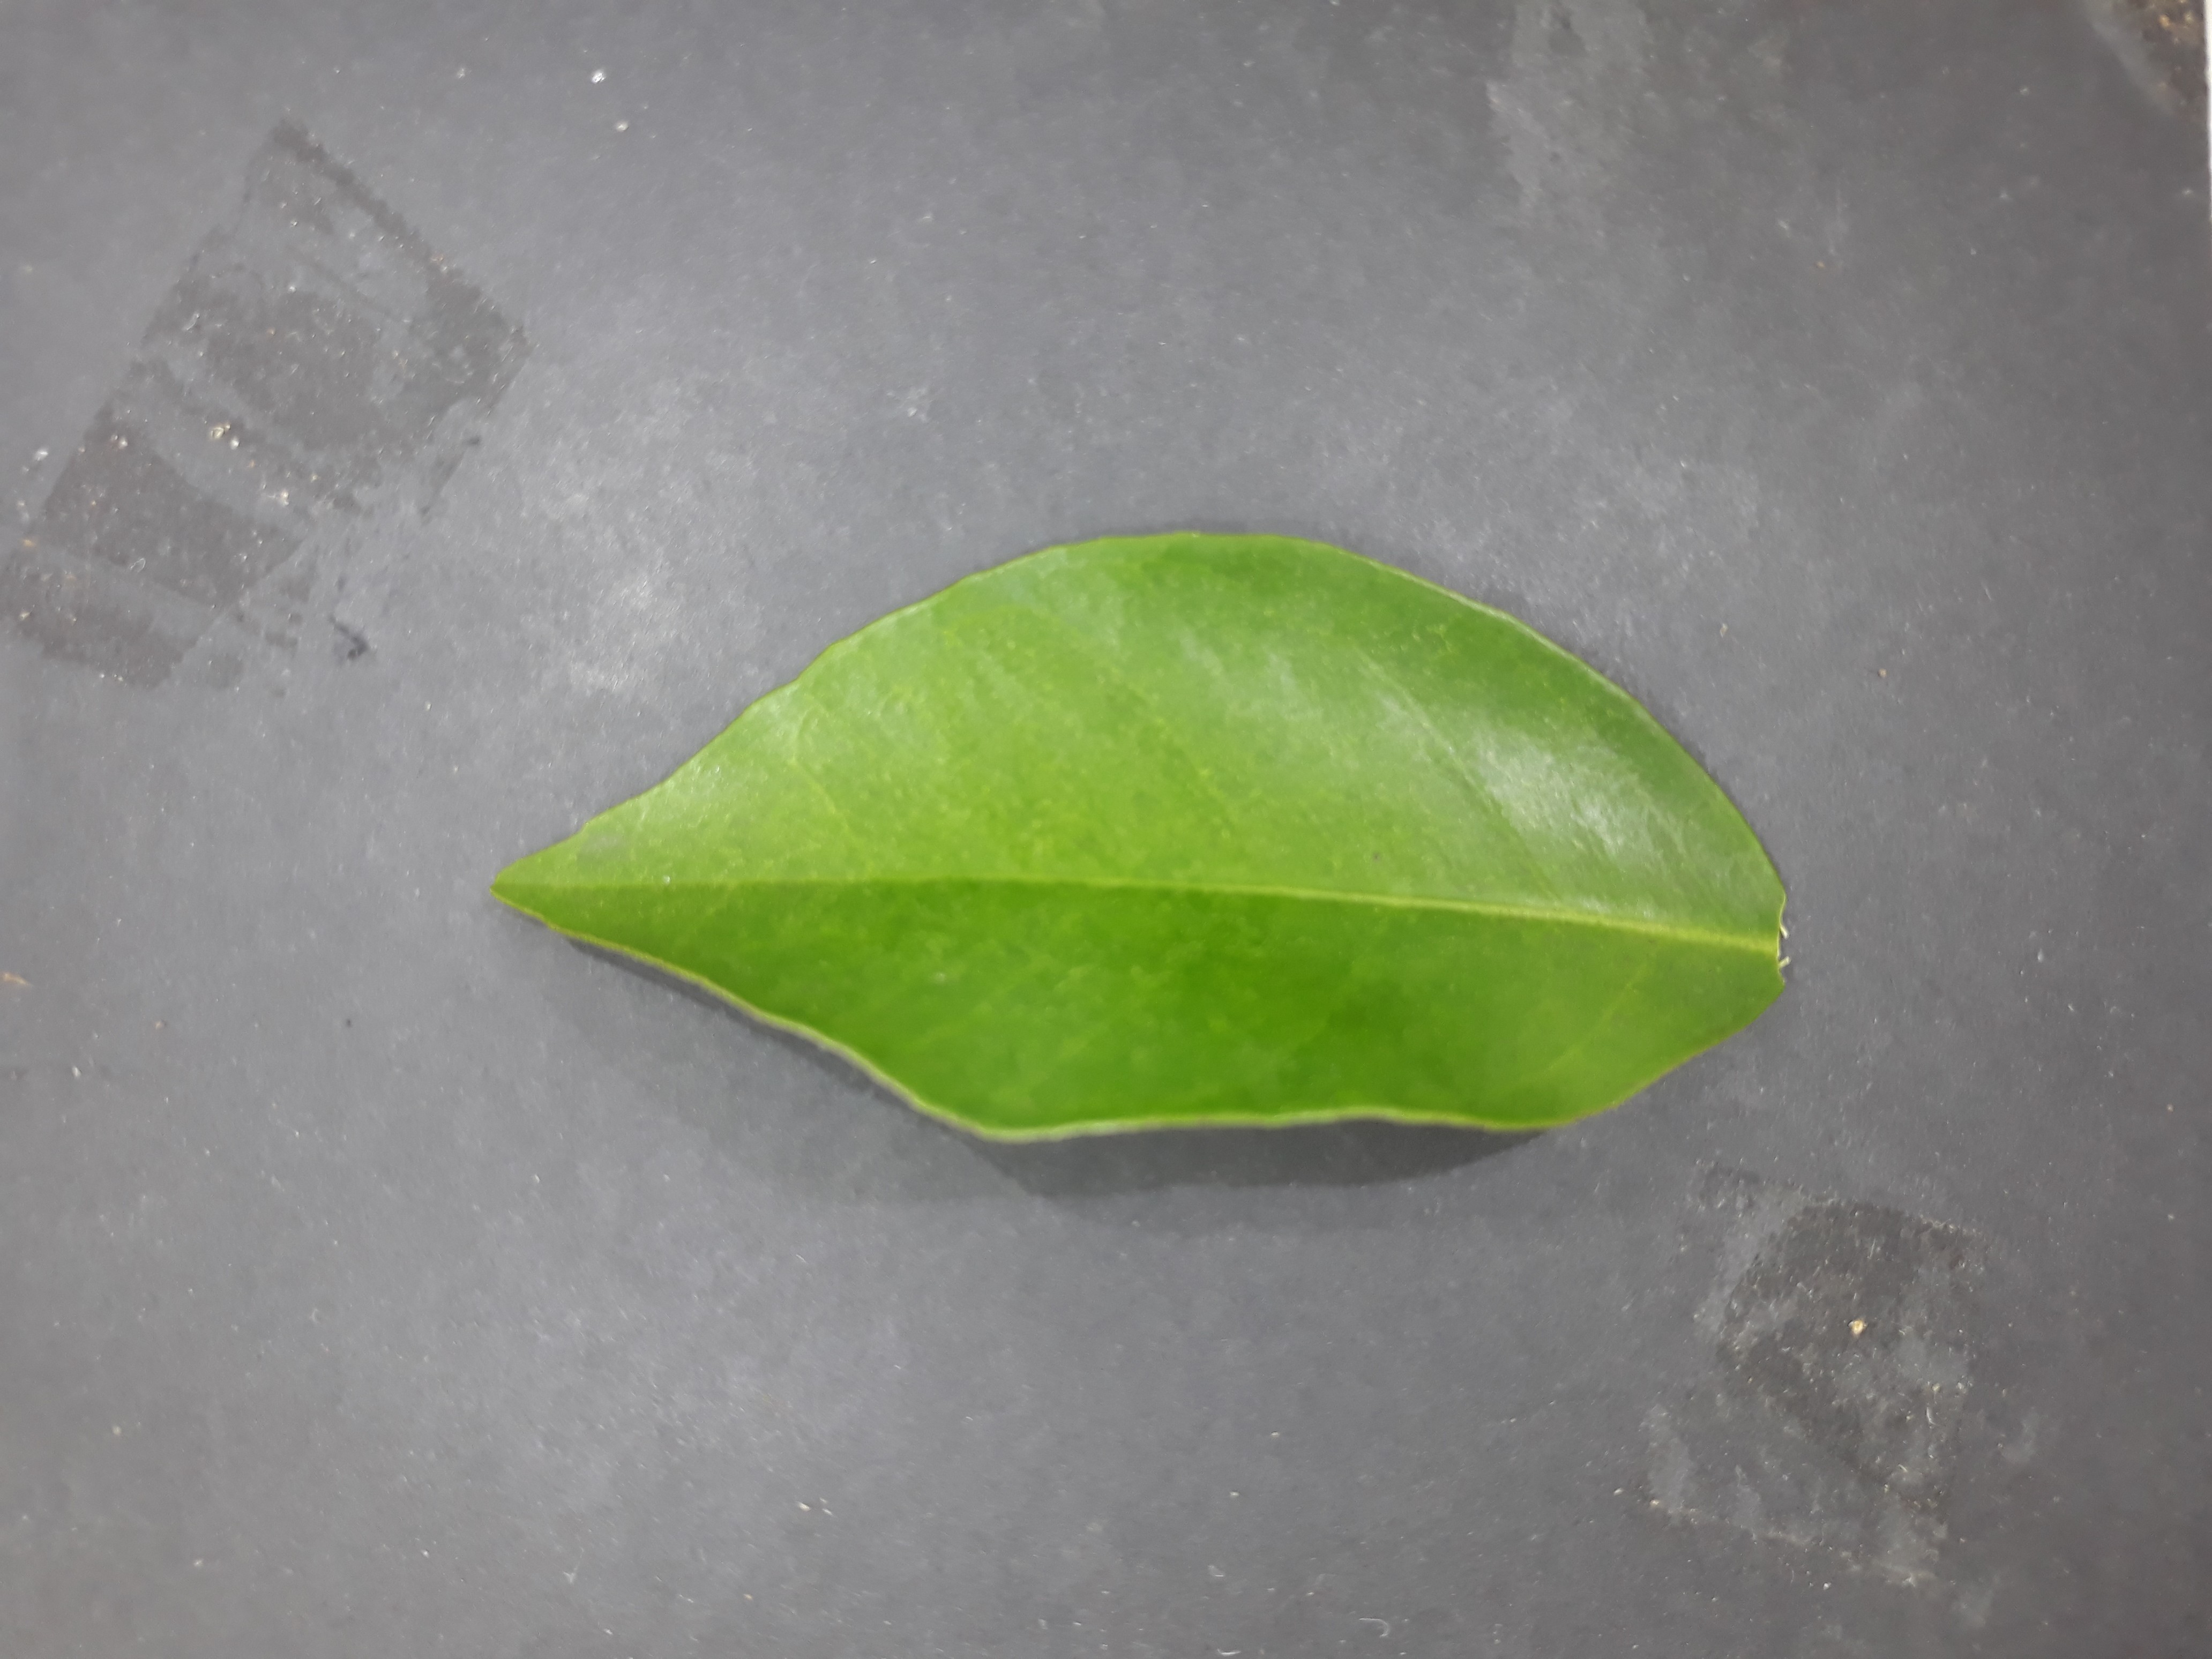
Label: Healthy